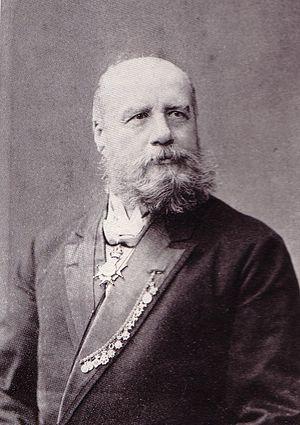
Adolf Joseph Friedrich Pernwerth von Bärnstein est une personnalité du chemin de fer et historien allemand.